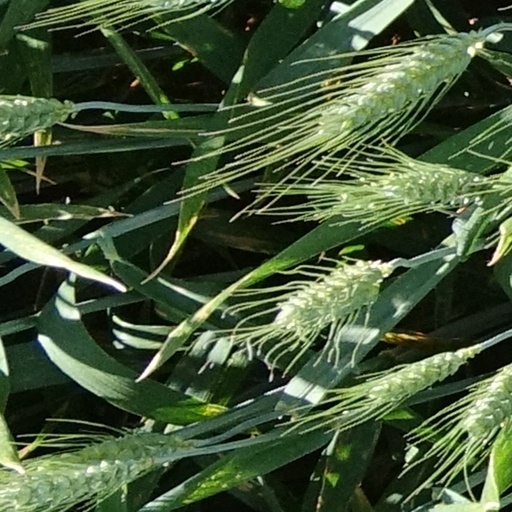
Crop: wheat